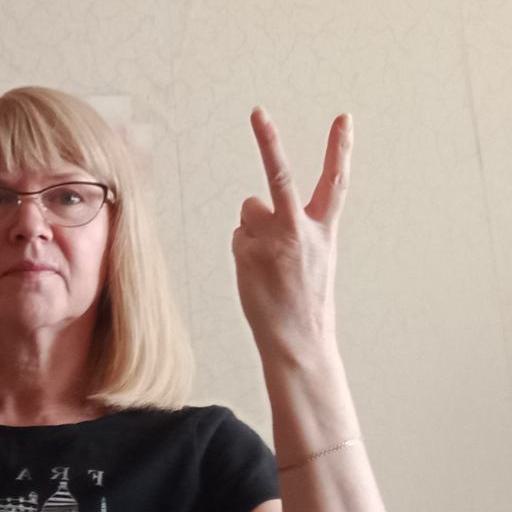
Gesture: peace_inverted